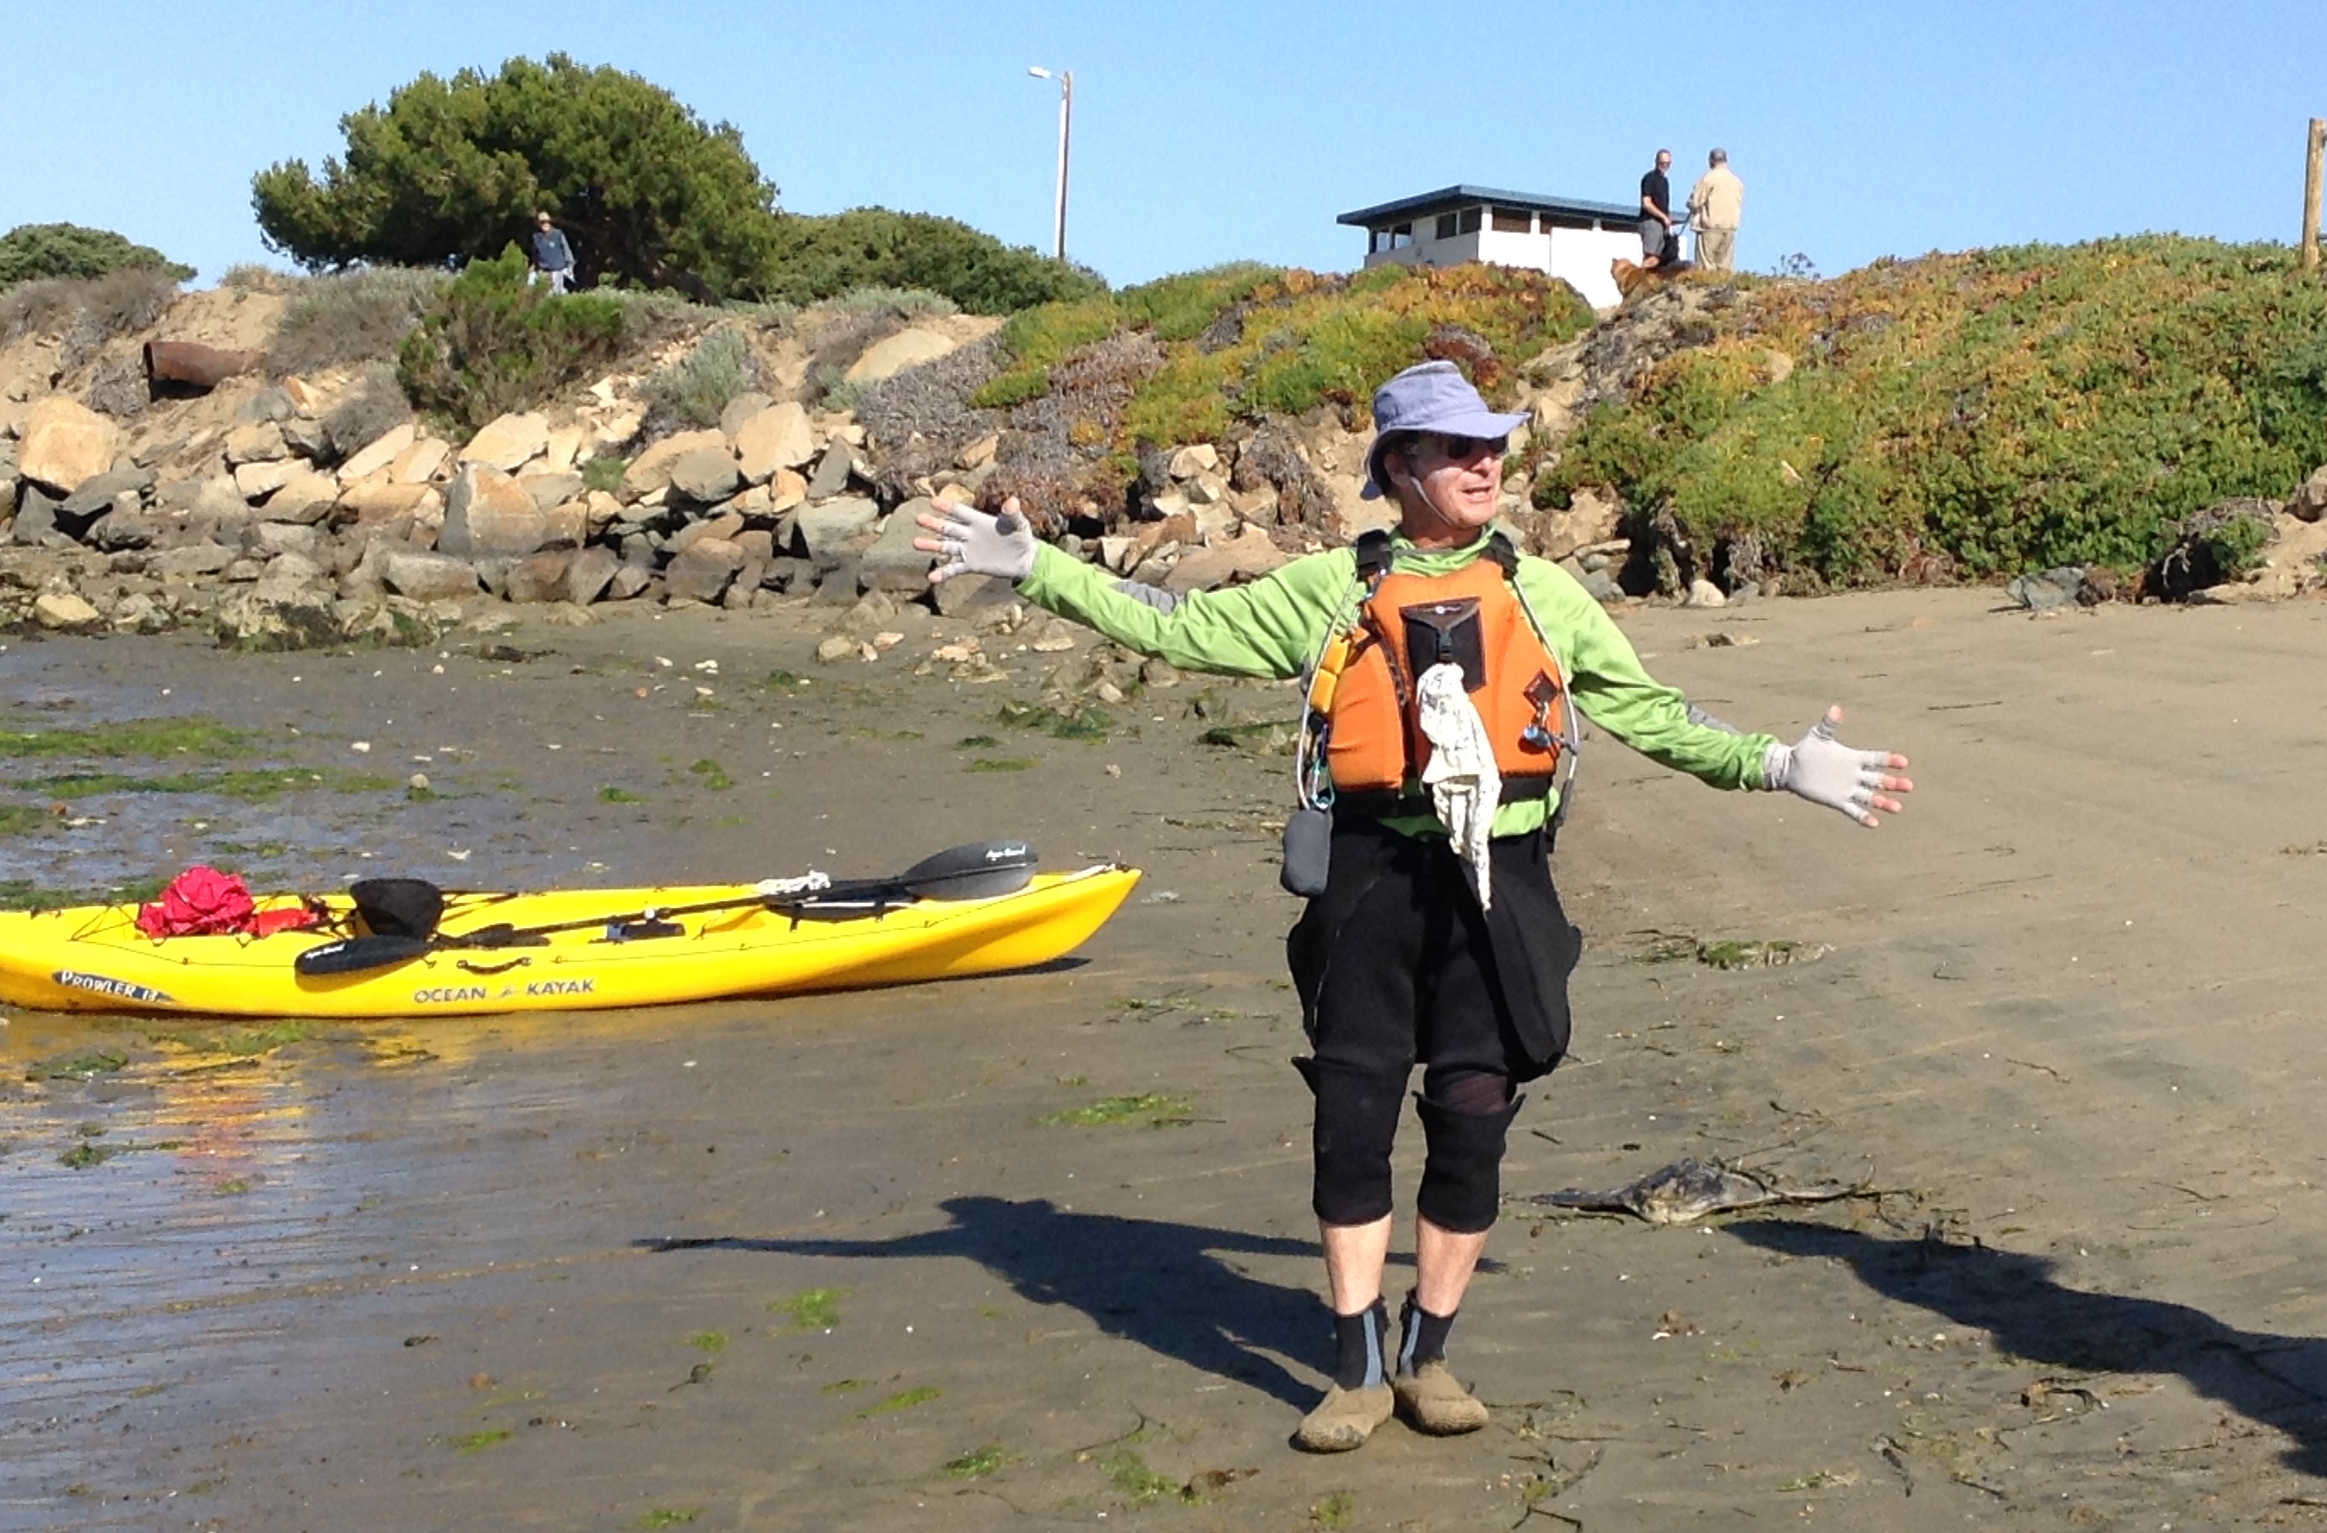
boat, paddle, vehicle, bay, extreme sport, kayak, sports equipment, sports, boating, paddling, kayaking, morro, mikebaird, kayakmorrobay, mmifmm, sea kayak